2023 visit by Volodymyr Zelenskyy to the United Kingdom

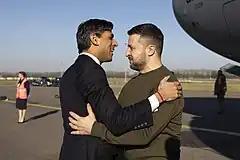
President Zelenskyy and Prime Minister Sunak meeting at London Stansted Airport

On 8 February 2023, Volodymyr Zelenskyy, the president of Ukraine, visited the United Kingdom. During his trip, Zelenskyy met Rishi Sunak, the prime minister of the United Kingdom at the time. He also addressed Members of Parliament from Westminster Hall in the Houses of Parliament and had an audience with King Charles III. It was Zelenskyy's second trip outside Ukraine since the beginning of the Russian invasion of Ukraine, after his December 2022 visit to the United States.